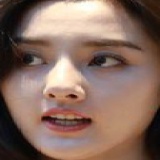
diễn viên Tống Tổ Nhi